Olivia Price (soccer)

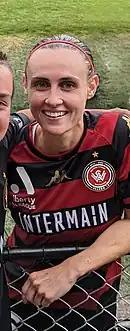
Price in 2021

In September 2020, Western Sydney Wanderers announced it had recruited Price citing her strong work ethic and leadership qualities.